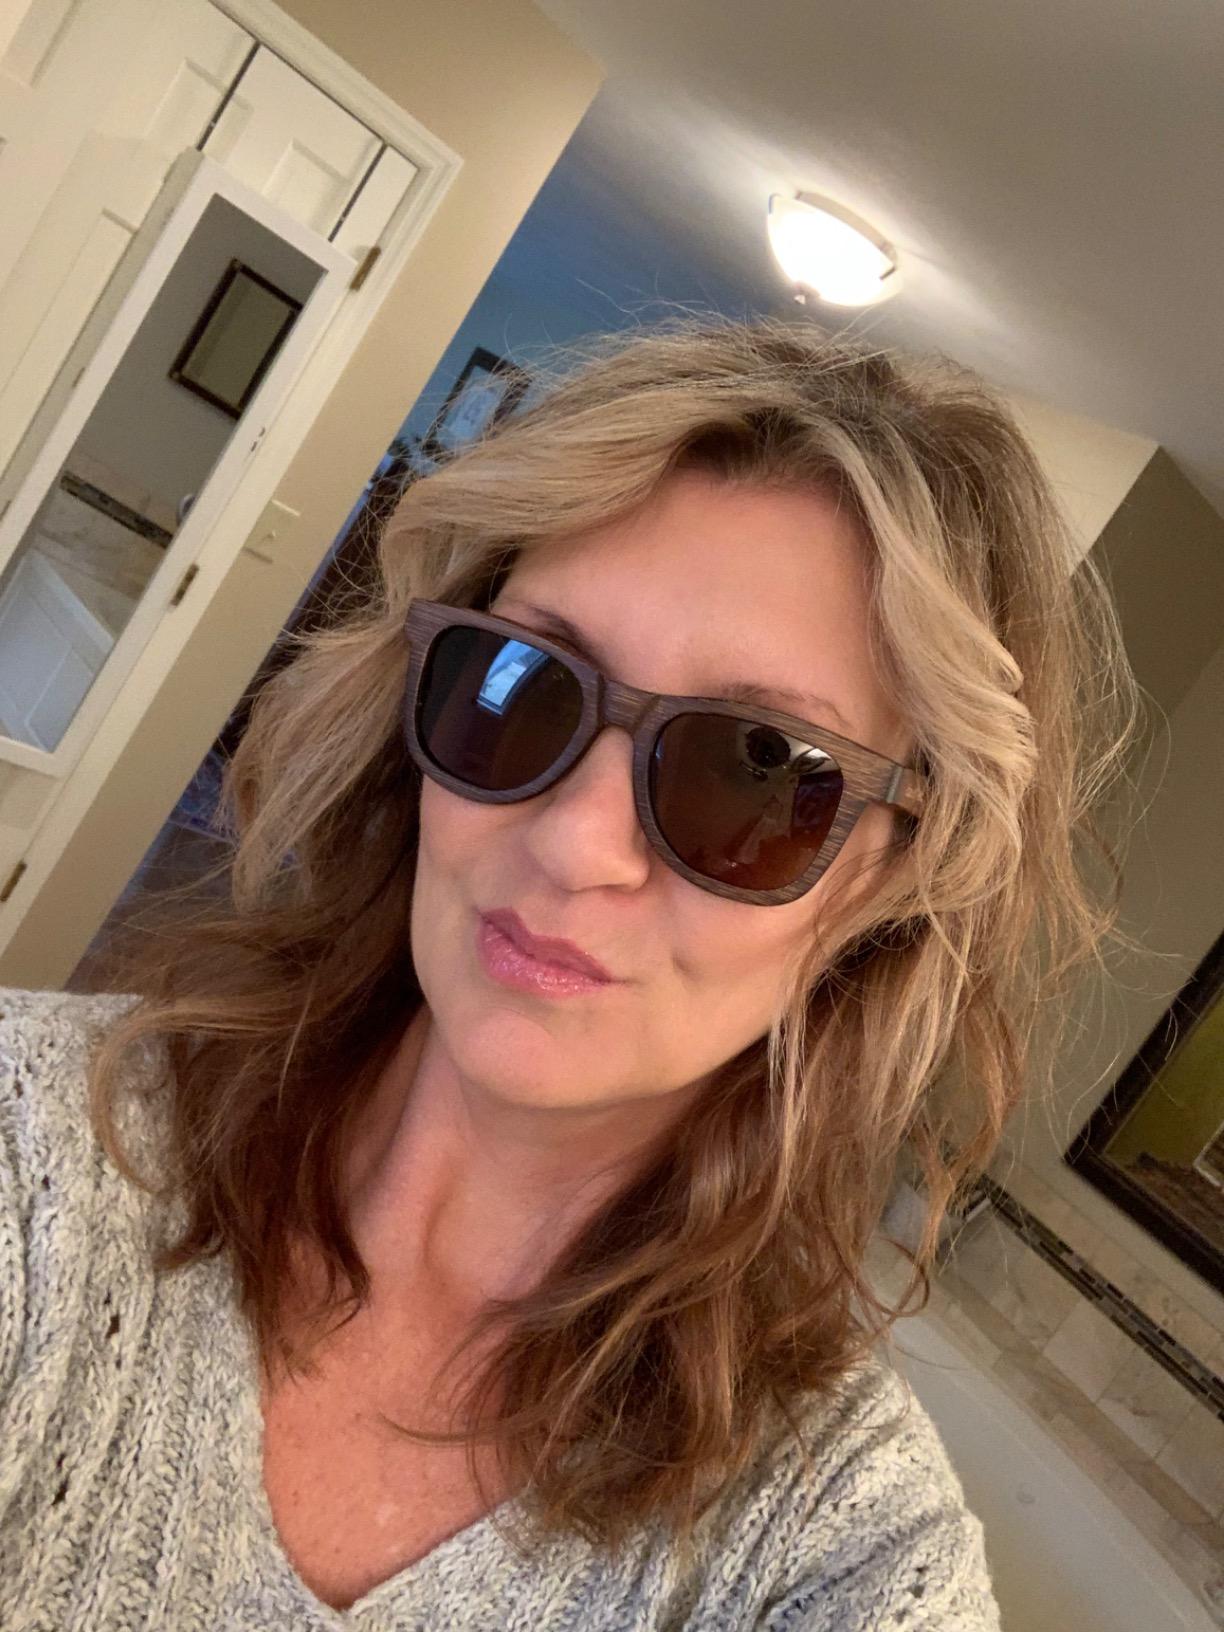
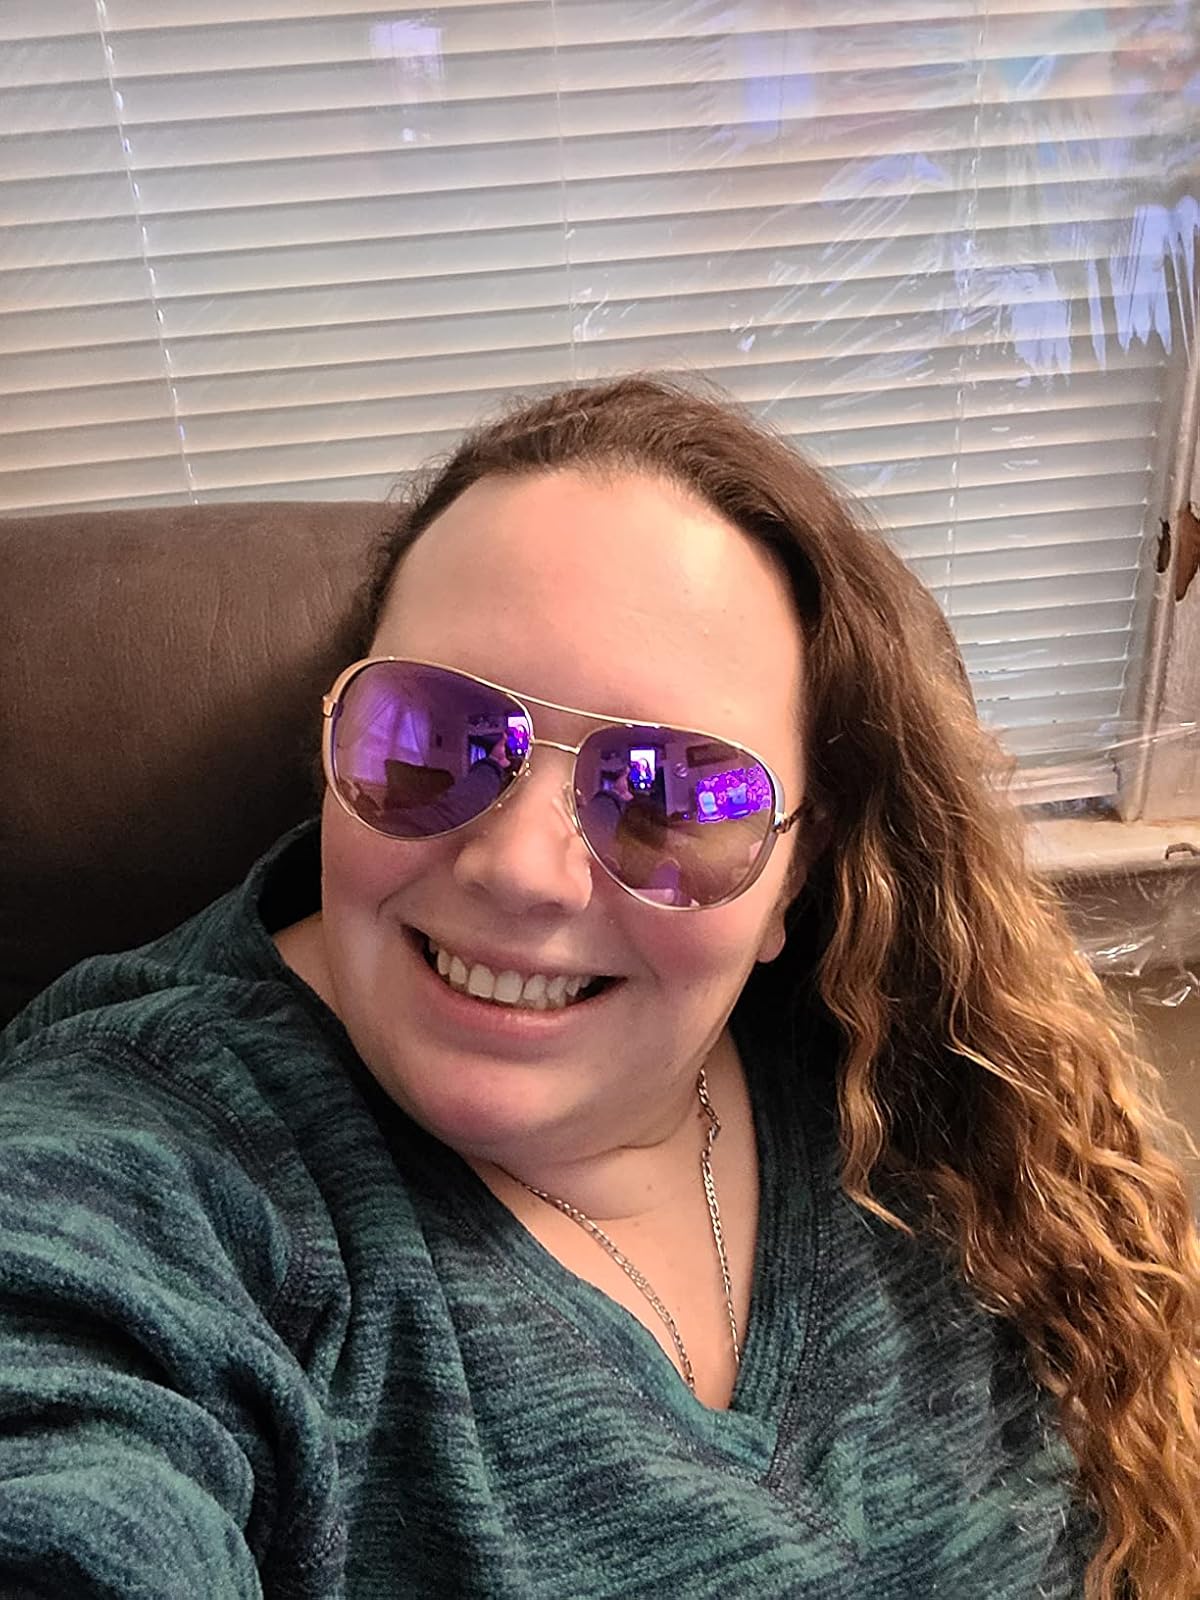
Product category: accessories_sunglasses
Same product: no